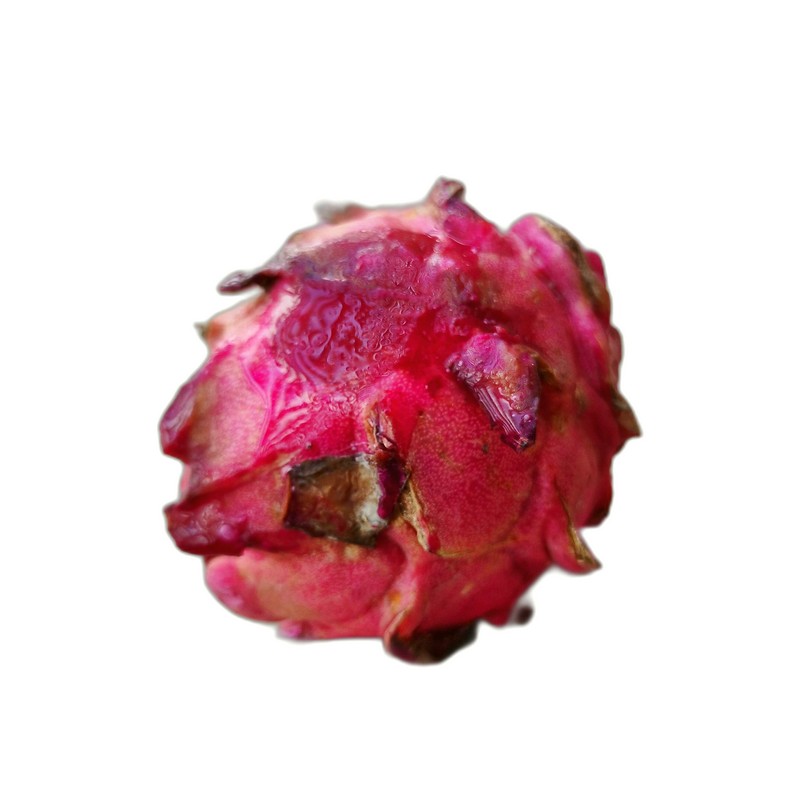
Label: Defect Dragon Fruit